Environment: real
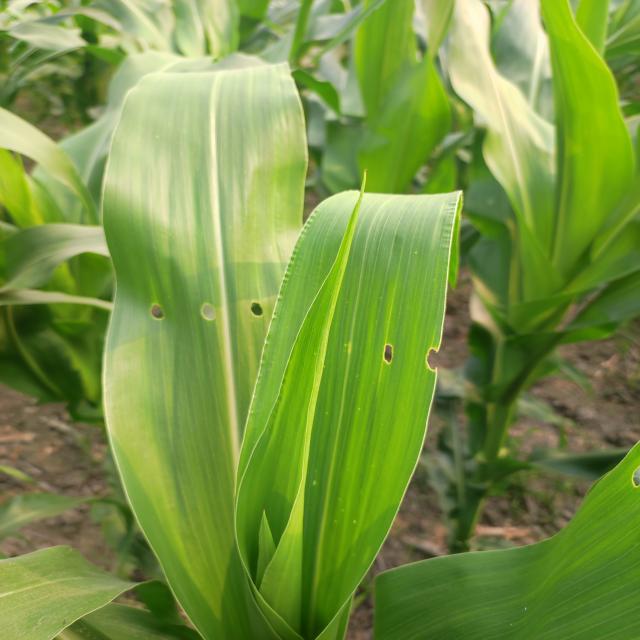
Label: fall_armyworm